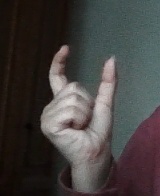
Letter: nun